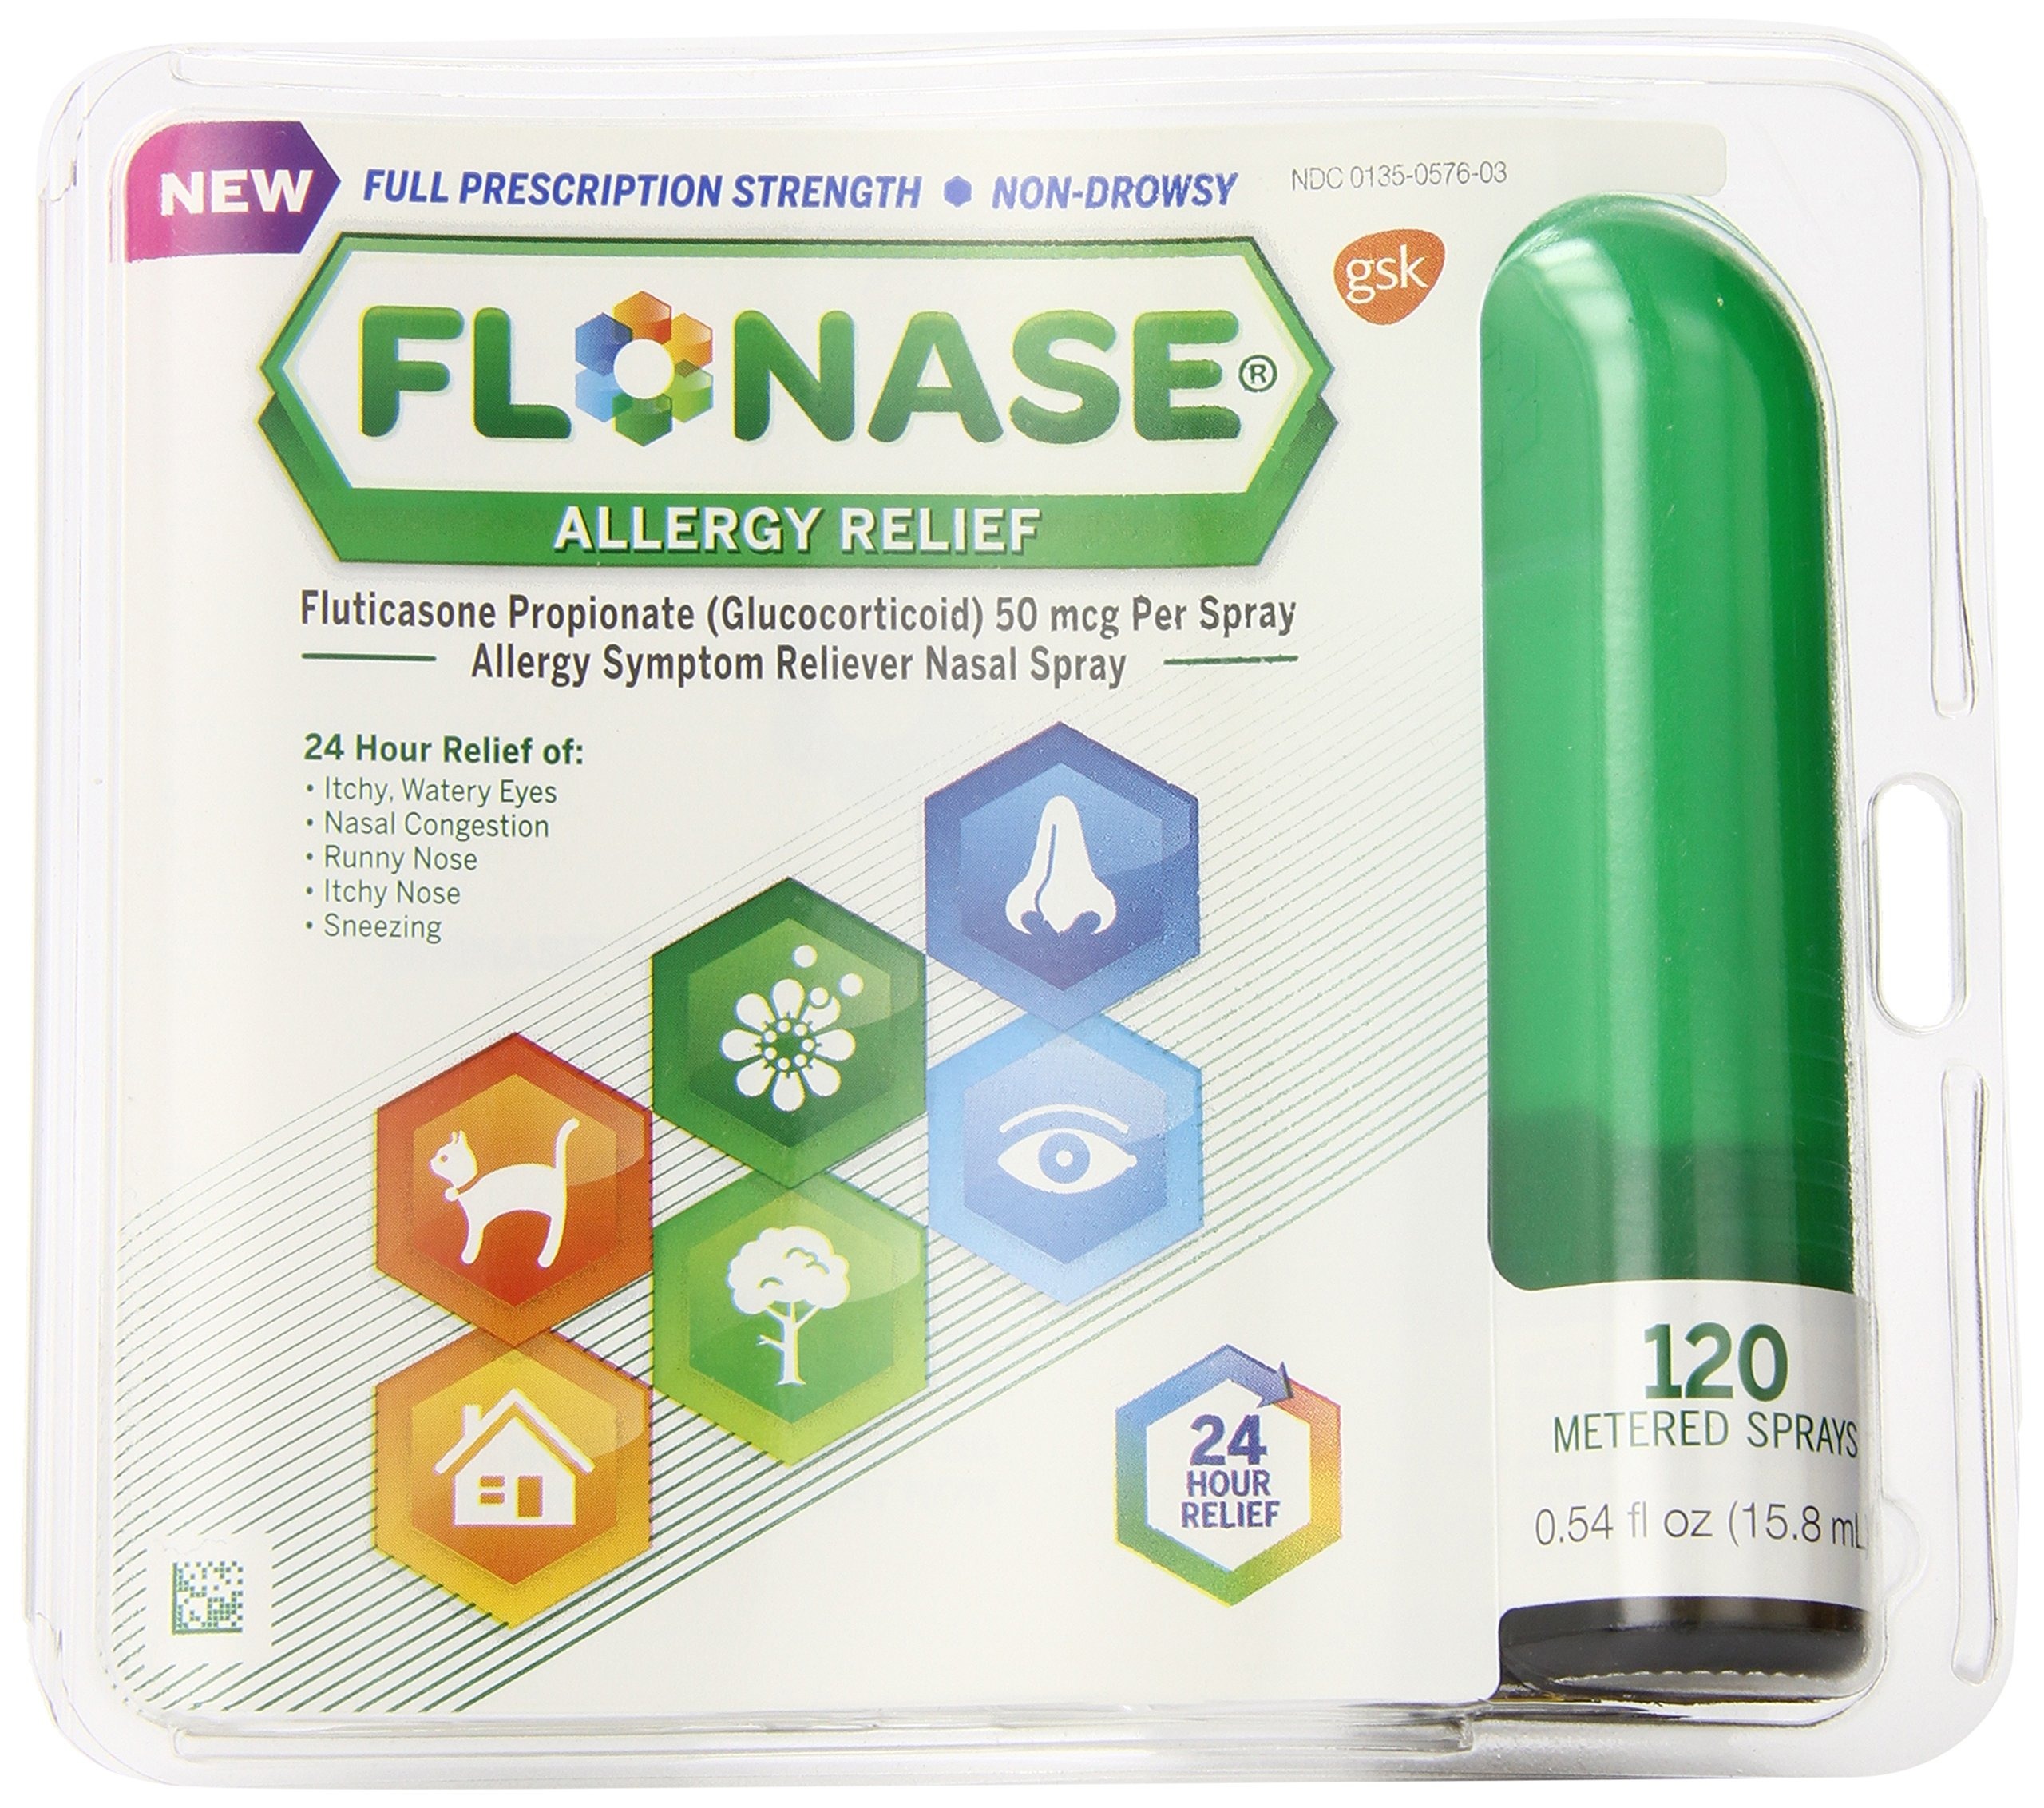
Item Name: Flonase Allergy Relief Nasal Spray, 120 Metered Sprays
Bullet Point 1: Outperforms a leading allergy pill
Bullet Point 2: contains the no.1 Most prescribed allergy medicine
Bullet Point 3: full prescription strength without a prescription
Bullet Point 4: Offers 24-hour relief of both nose and eye related allergy symptoms
Value: 120.0
Unit: Count

Price: 24.995